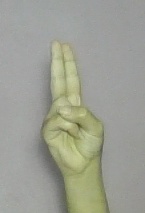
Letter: taa